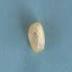
Maize quality: Good